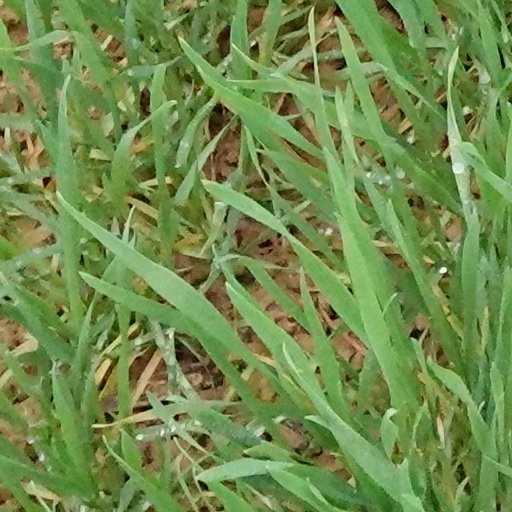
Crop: wheat